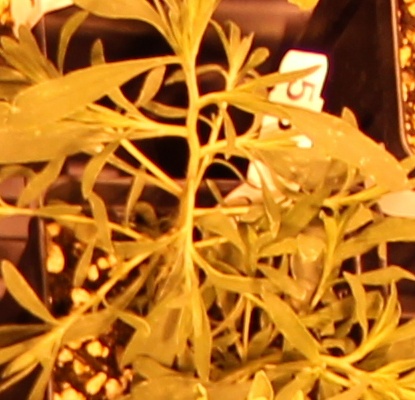
Label: Kochia